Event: Ecuador Earthquake
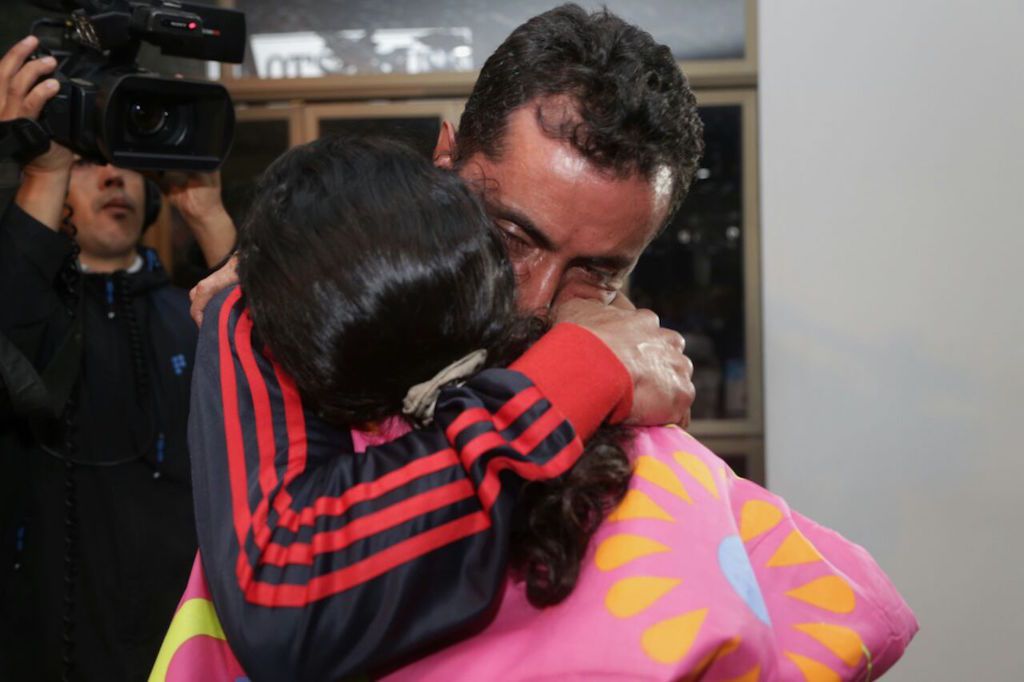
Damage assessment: no_damage